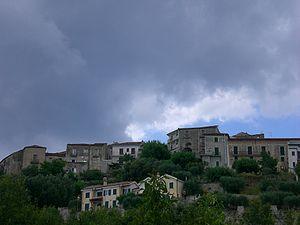
Tortorella est une commune de la province de Salerne dans la région Campanie en Italie.